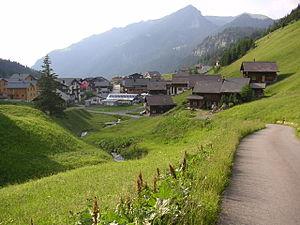
Malbun est un village appartenant à la commune de Triesenberg, au Liechtenstein.